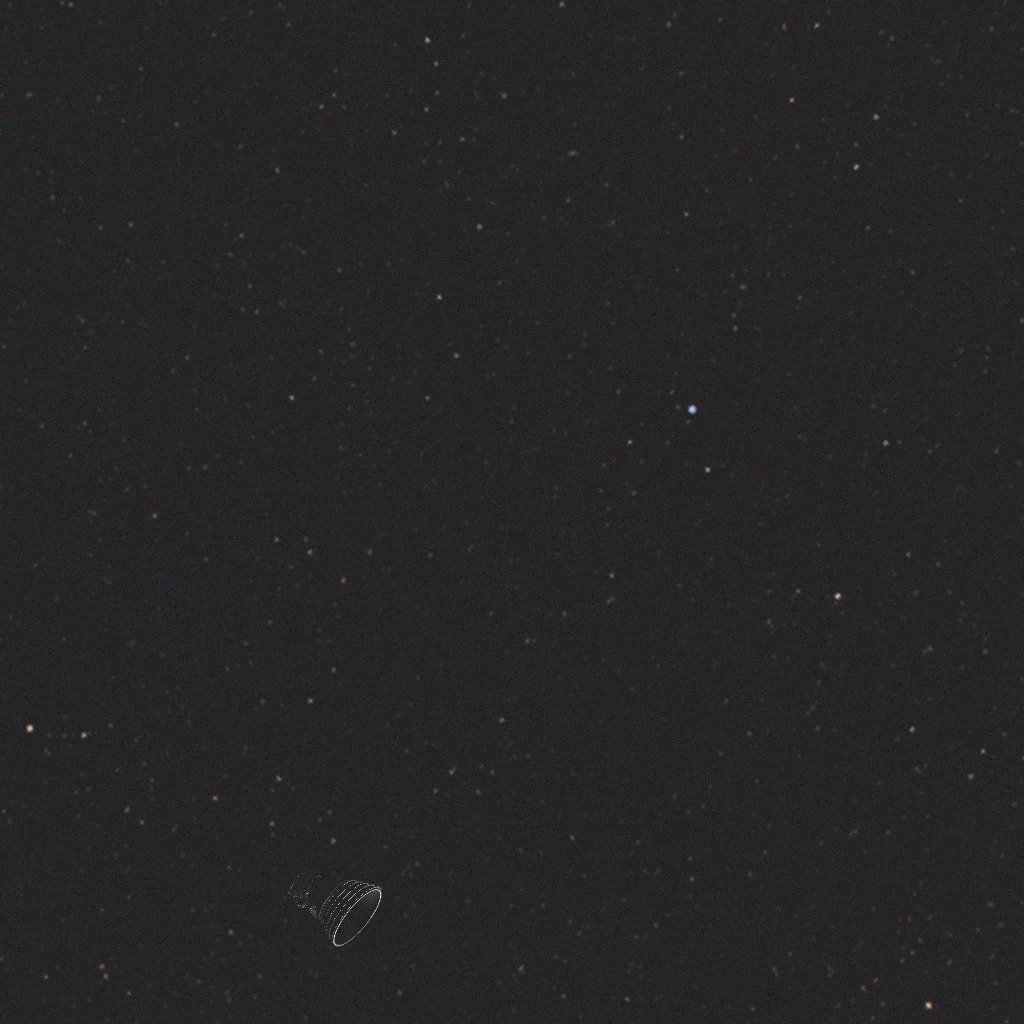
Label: debris